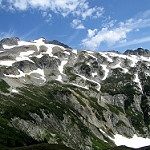
Label: mountain